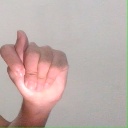
अक्षर: ट